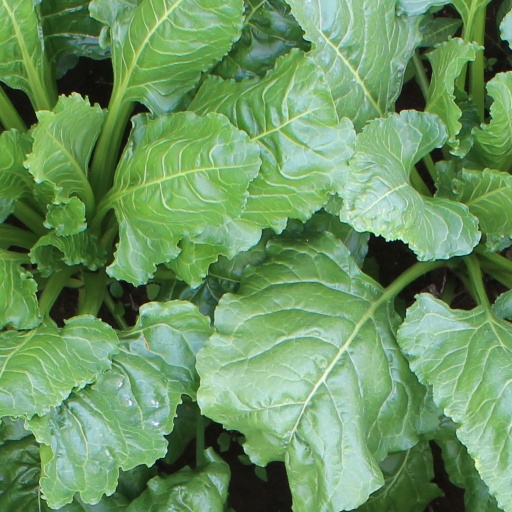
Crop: sugar beet